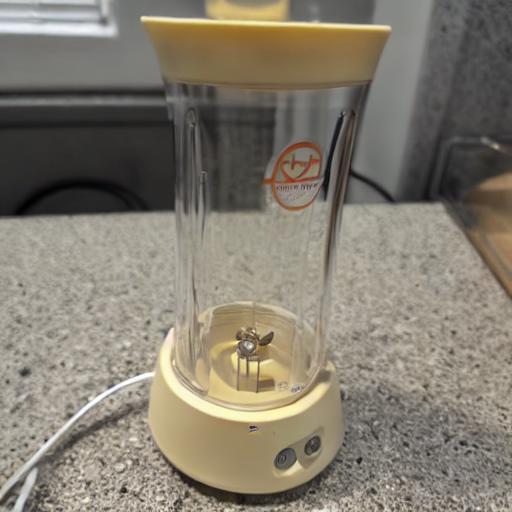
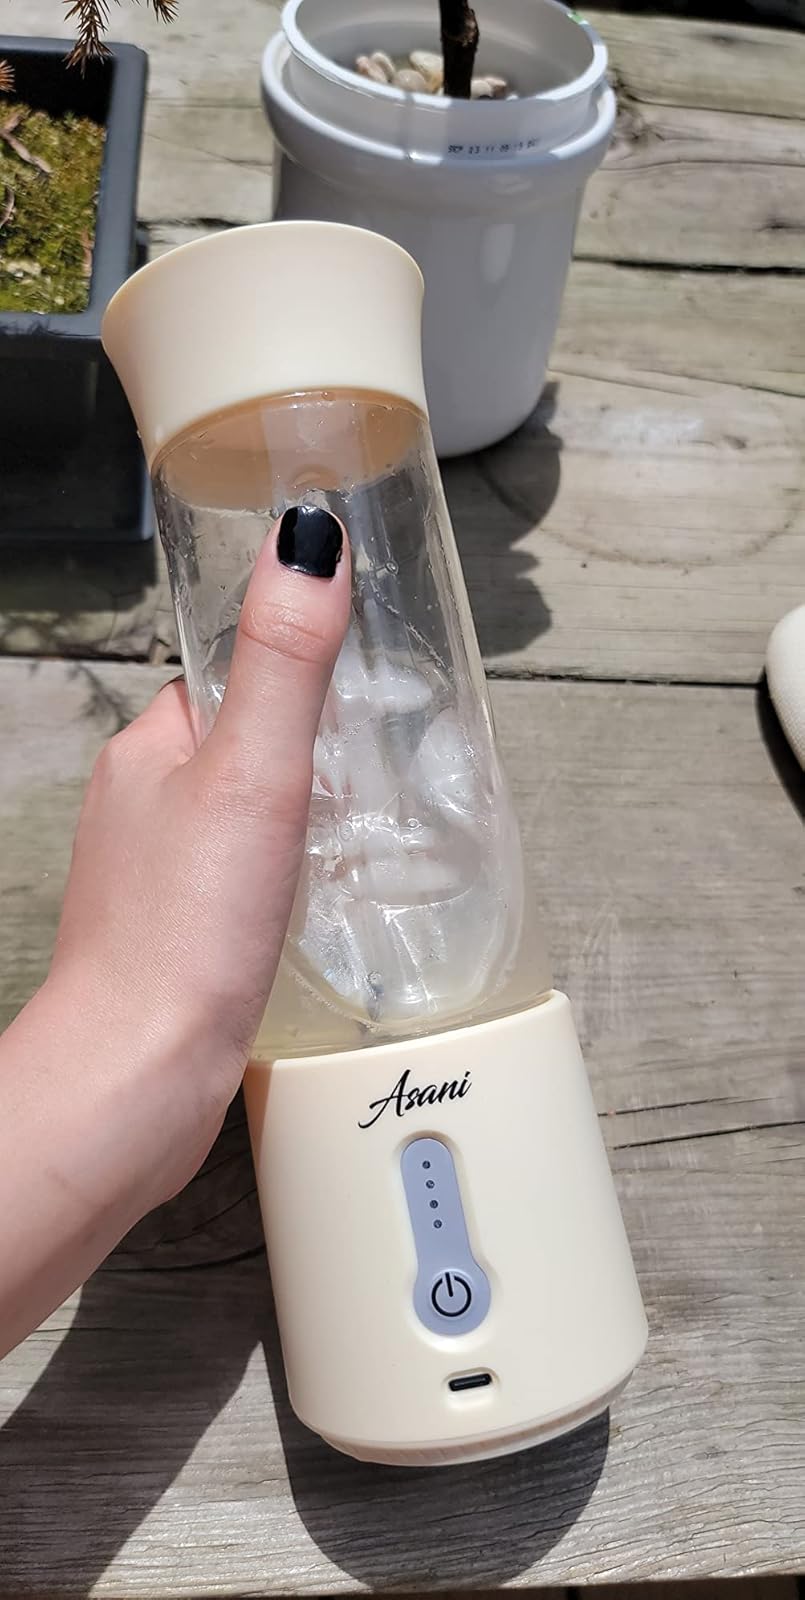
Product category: items_blender
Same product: no